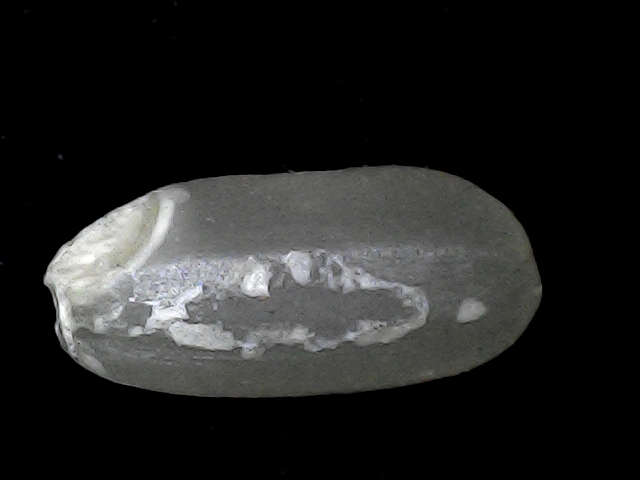
Rice variety: BD52